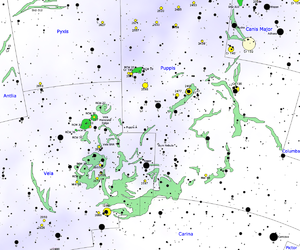
La nébuleuse de Gum est une énorme nébuleuse diffuse, la plus importante vue de la Terre même si elle est difficile à distinguer sans appareillage spécifique. C'est le douzième objet céleste décrit dans le catalogue de Colin Stanley Gum. Elle est située dans les Voiles de l'ancienne constellation du Navire Argo, une constellation visible principalement dans l'hémisphère sud.